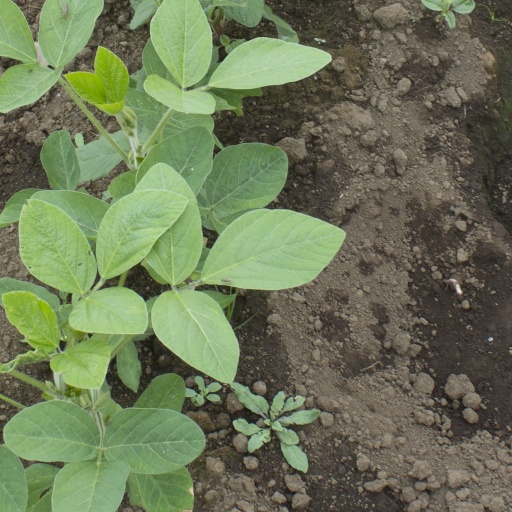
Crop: soybean